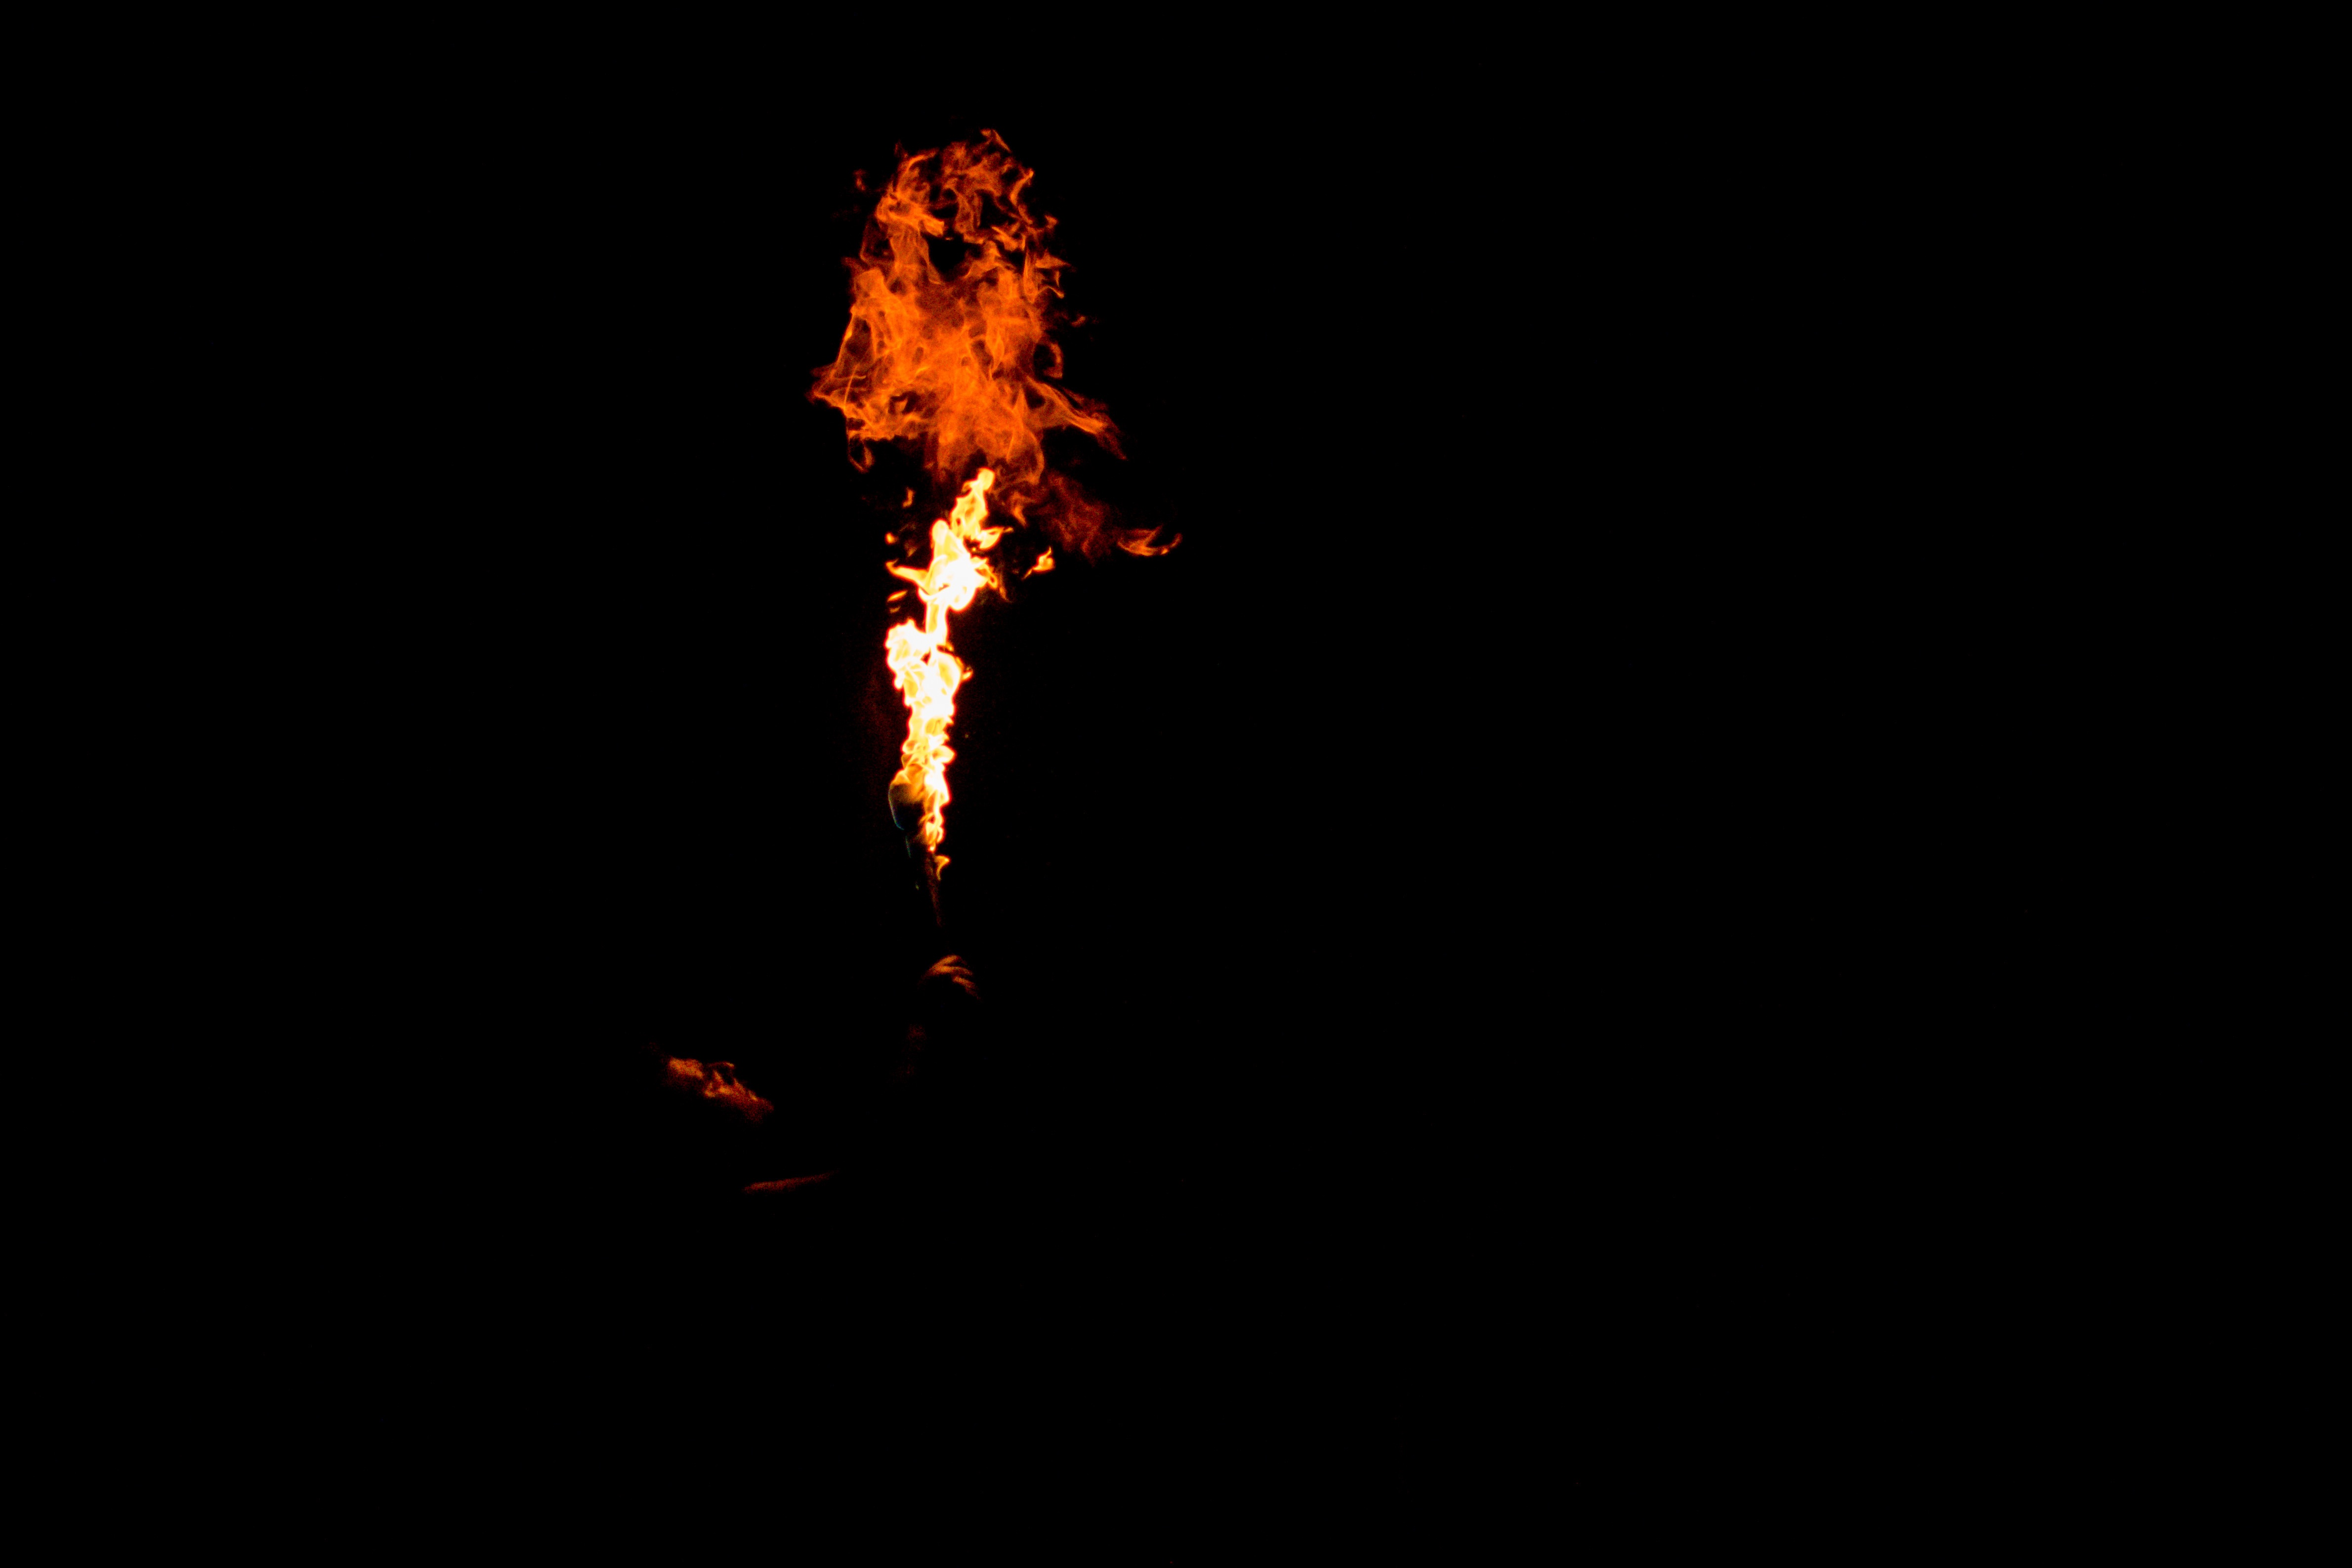
flame, fire, darkness, bonfire, font, geological phenomenon